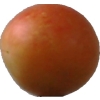
Label: cherry_wax